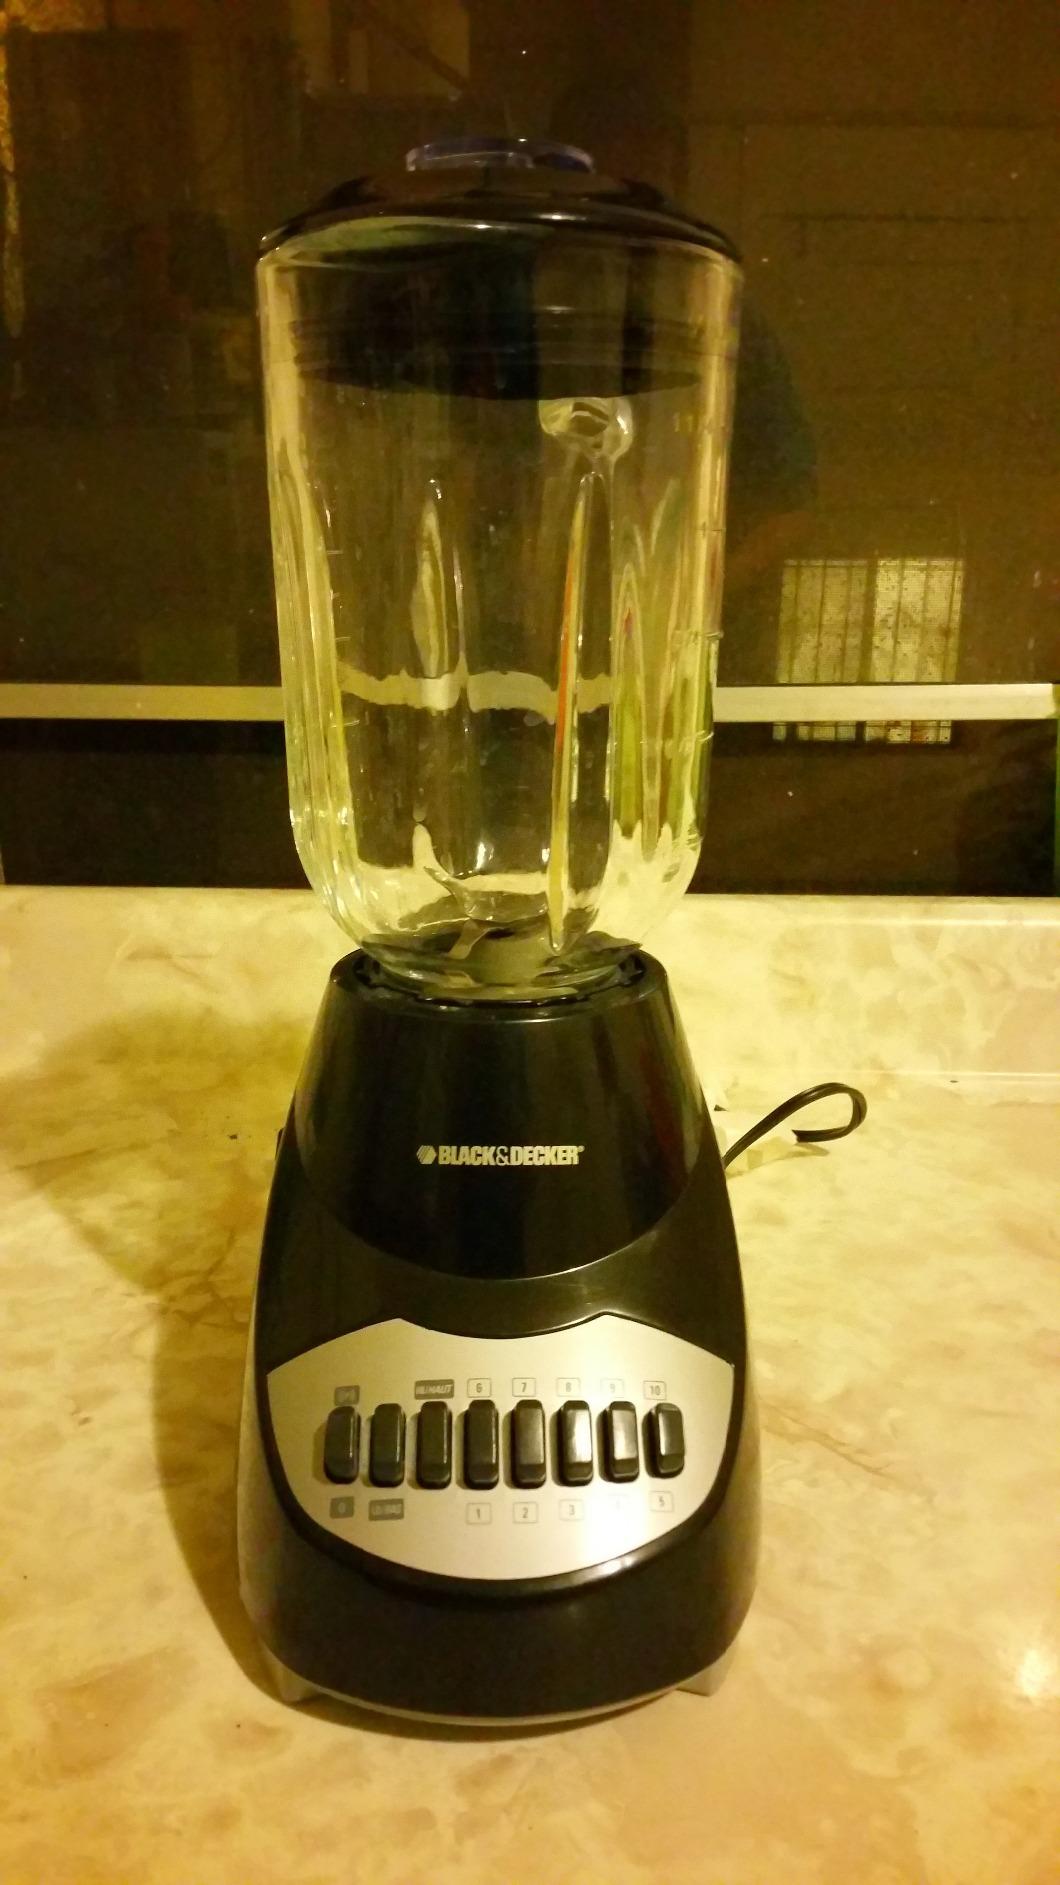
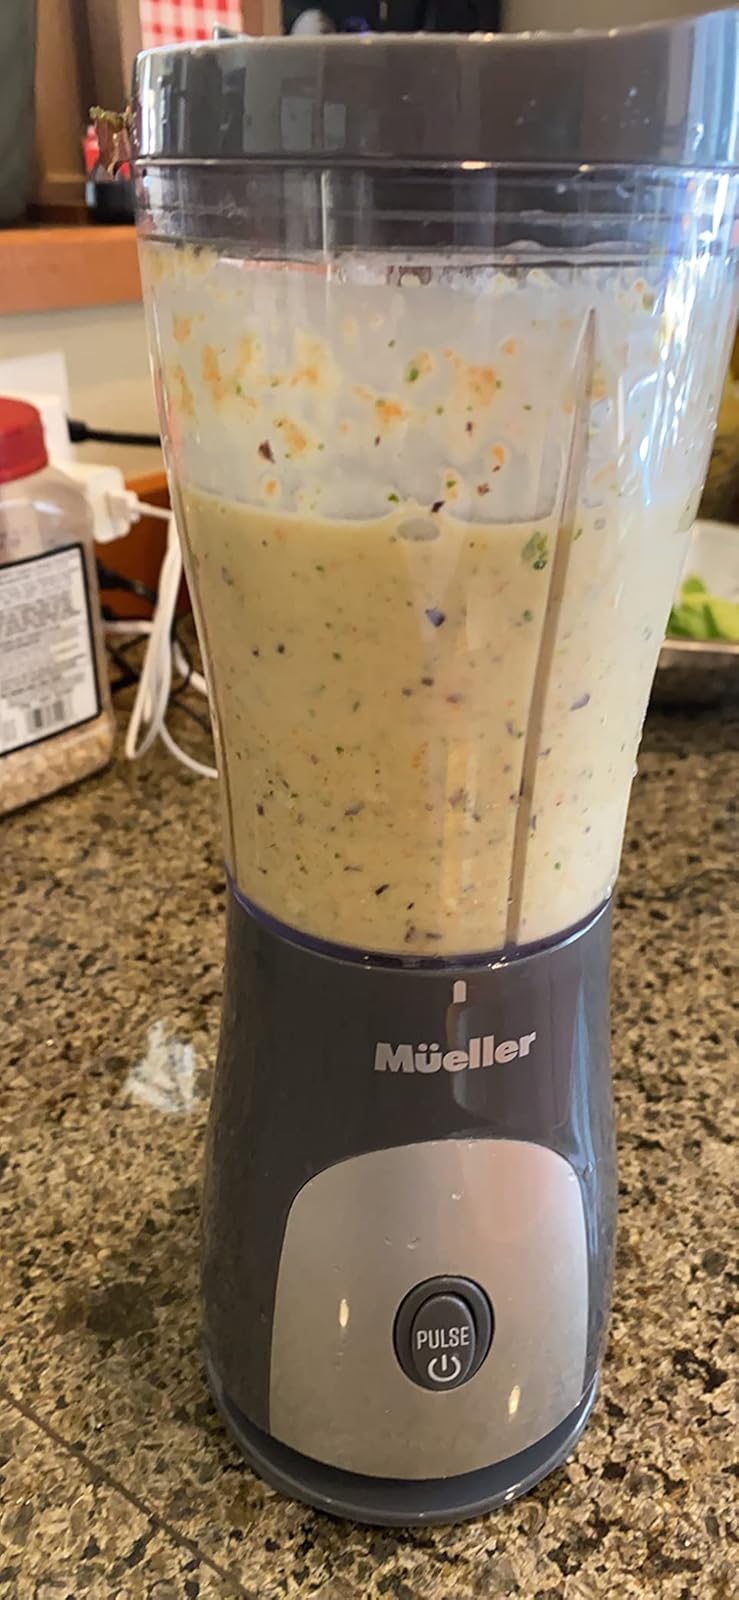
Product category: items_blender
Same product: no